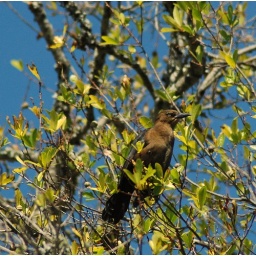
Beautiful skies behind bird in tree